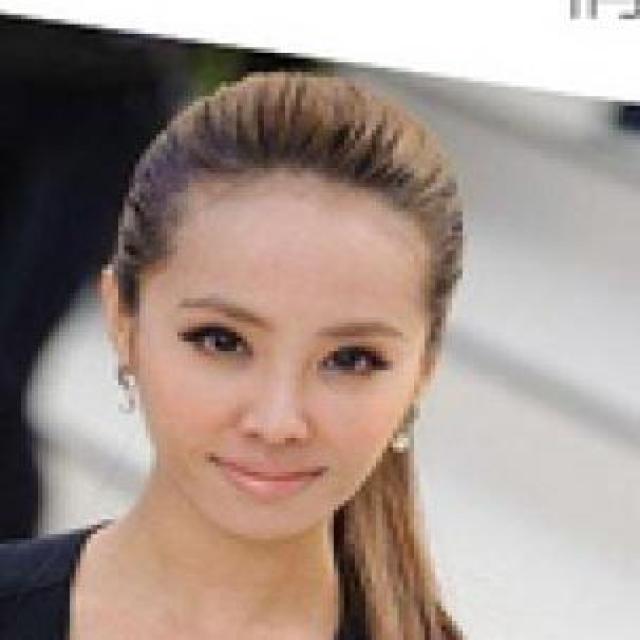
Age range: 21-44